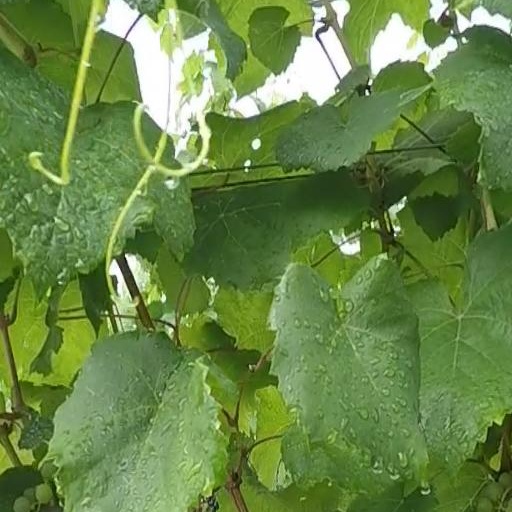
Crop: grape